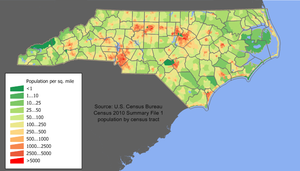
La Caroline du Nord est un État du Sud des États-Unis. Sa capitale est Raleigh, et sa plus grande ville est Charlotte et son agglomération. Avec 9 535 483 habitants en 2010, estimée à 10 488 084 habitants en 2019, sur une superficie de 139 509 km², l'État est le 9ᵉ du pays par sa population et le 28ᵉ par sa taille. Longeant l'océan Atlantique à l'est, elle est bordée par la Caroline du Sud et la Géorgie au sud, le Tennessee à l'ouest, et la Virginie au nord. Territoire colonisé et occupé par les Européens dès le XVIᵉ siècle, la Caroline du Nord est l'une des Treize Colonies qui fondèrent les États-Unis d'Amérique. Elle est divisée en cent comtés. En grande partie rurale, elle présente des paysages divers, entre les plateaux du Piedmont, les îles des Outer Banks et le Cap Hatteras, et les Blue Ridge Mountains, partie de la chaîne des Appalaches. Le Mont Mitchell, point culminant de l'est des États-Unis, se trouve dans l'ouest de l'État.